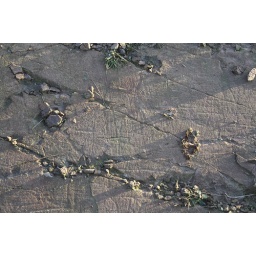
Scratched rock beside an excavated road